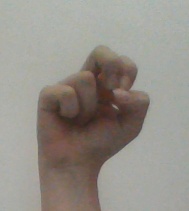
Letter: gaaf